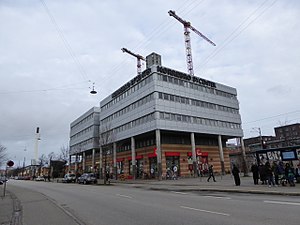
Nørrebro Bycenter
Nørrebro Bycenter.
Nørrebro Bycenter er et butikscenter, som ligger ved siden af kulturhuset Lygten Station i Københavns nordvestkvarter.